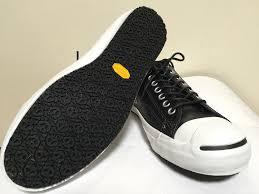
Waste category: shoes